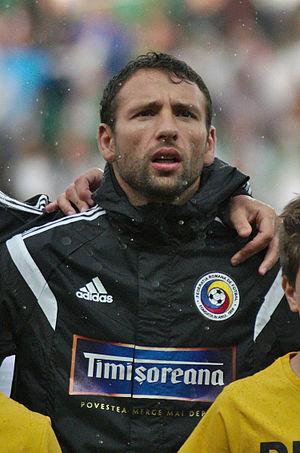
Răzvan Dincă Raț est un footballeur international roumain, qui évolue au poste de défenseur au Poli Timișoara.